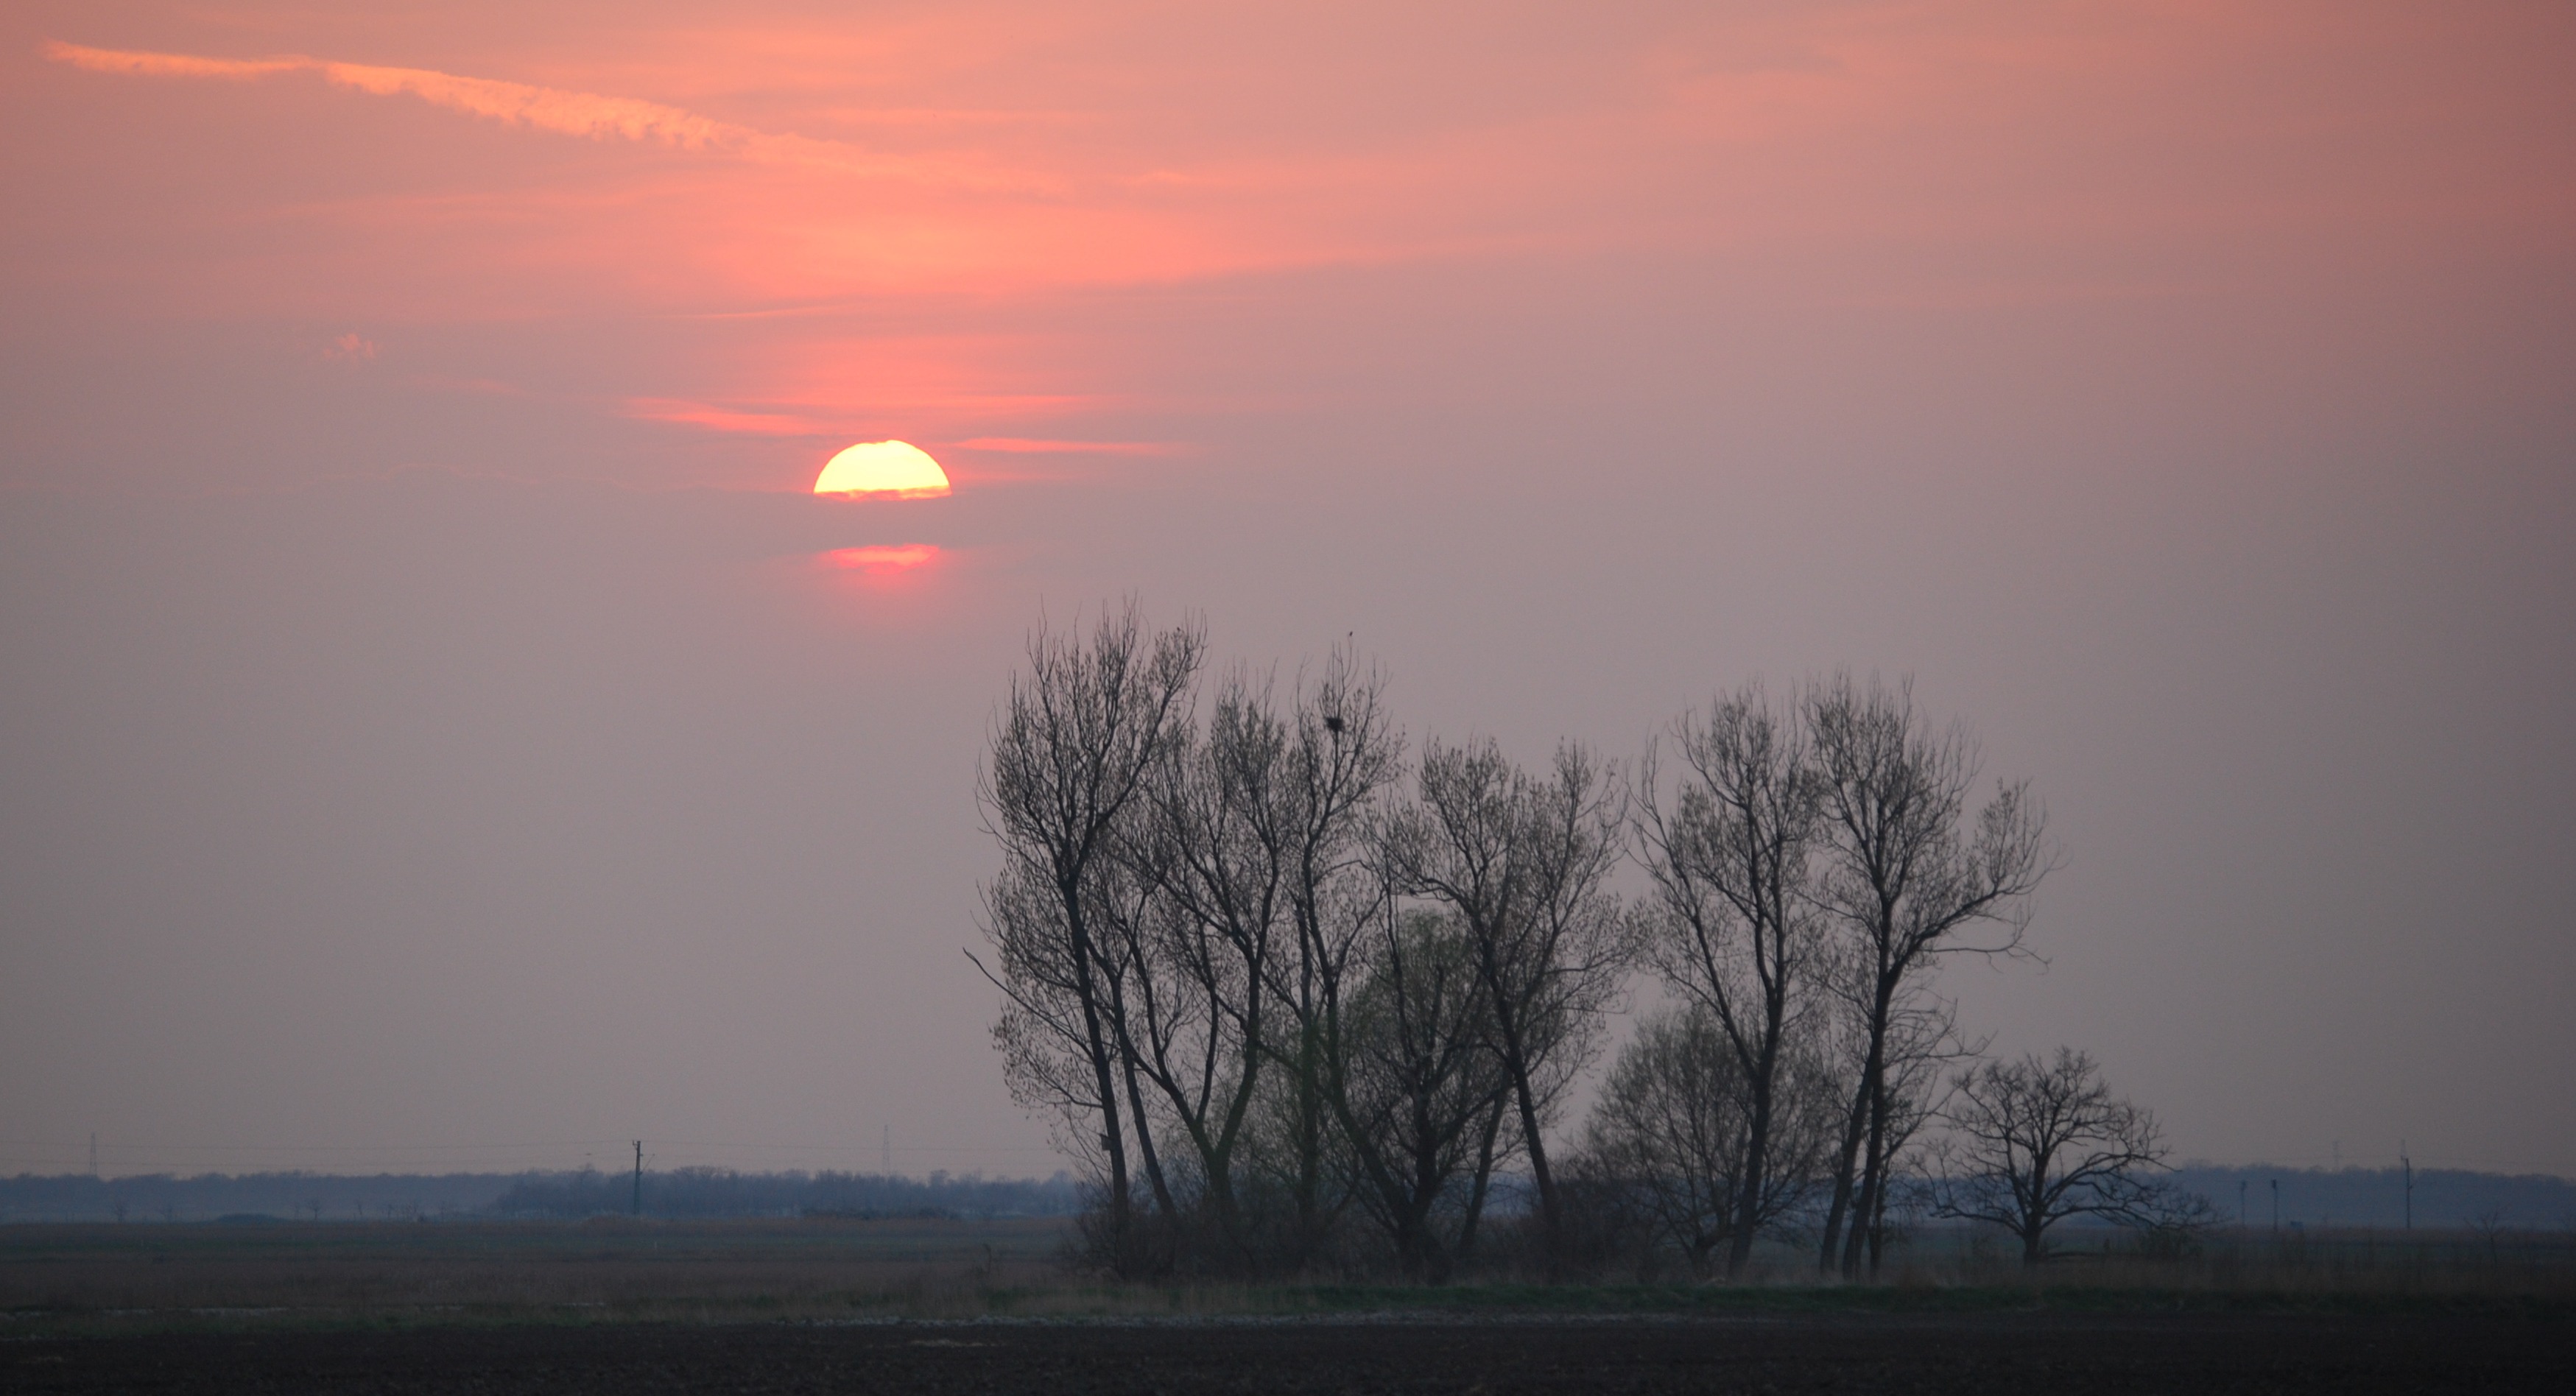
horizon, cloud, wood, sun, fog, sunrise, sunset, mist, morning, dawn, atmosphere, dusk, evening, color, weather, haze, afterglow, clump, atmospheric phenomenon, red sky at morning